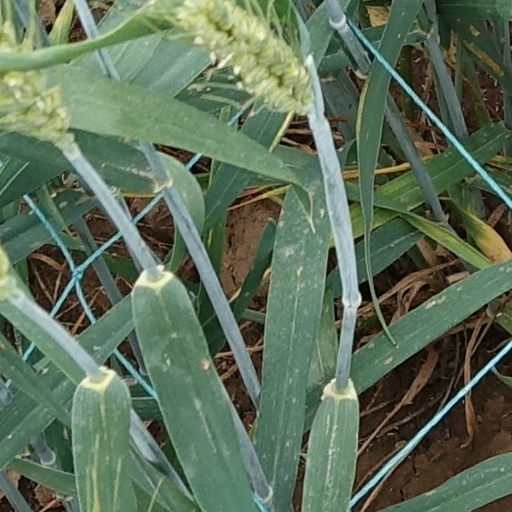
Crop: wheat